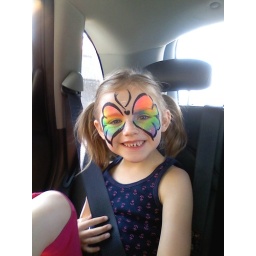
Kiera in her car seat